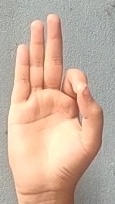
ASL sign: F